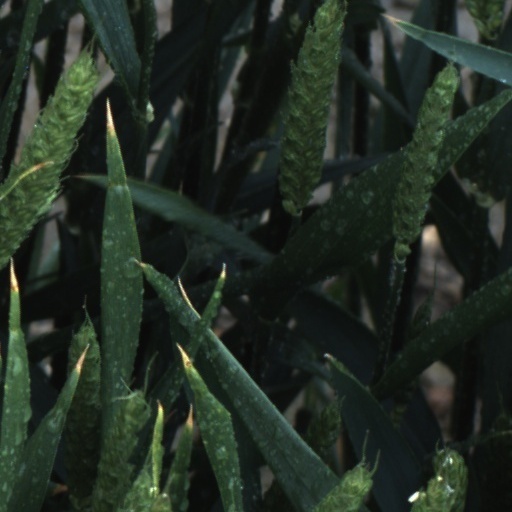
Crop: wheat